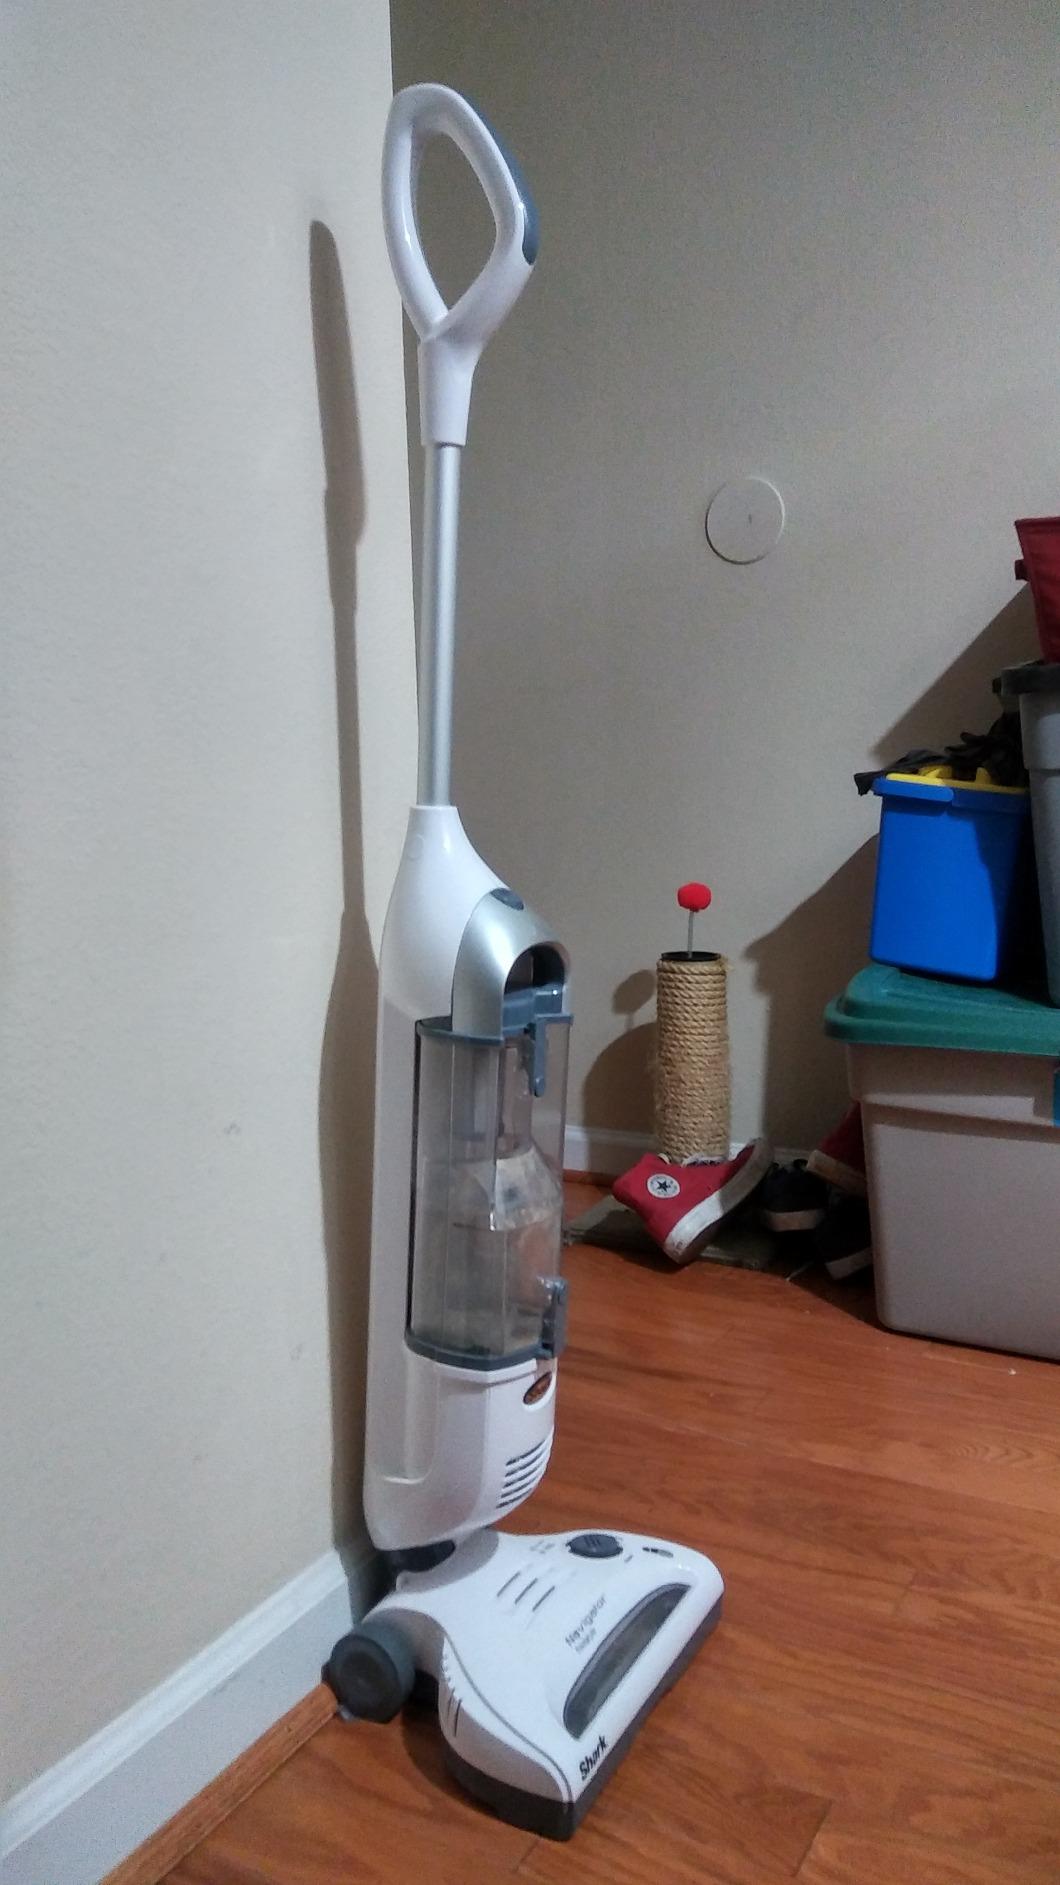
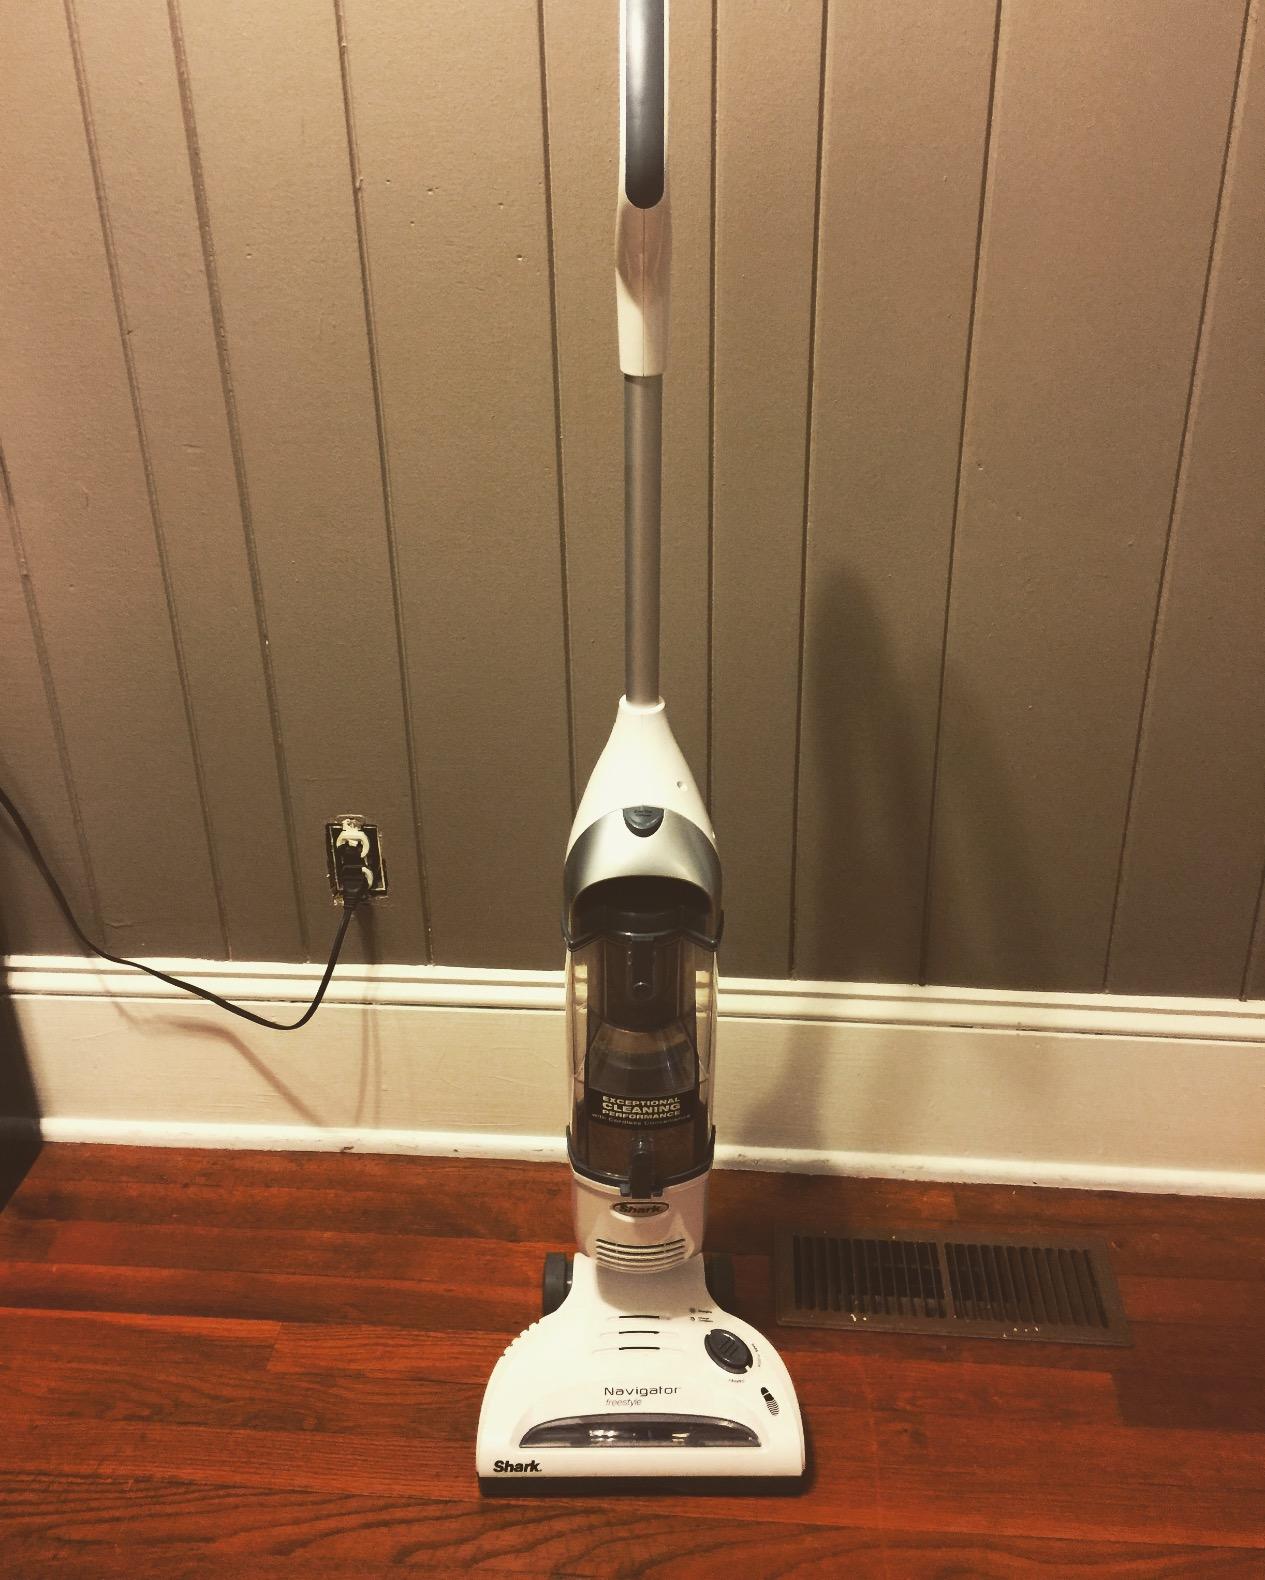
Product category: items_vacuum
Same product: yes